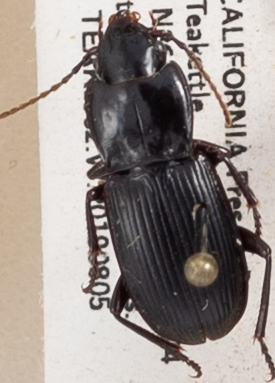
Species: Pterostichus serripes
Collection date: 2019-08-05
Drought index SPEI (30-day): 0.746
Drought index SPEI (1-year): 0.54
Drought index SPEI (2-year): -0.03